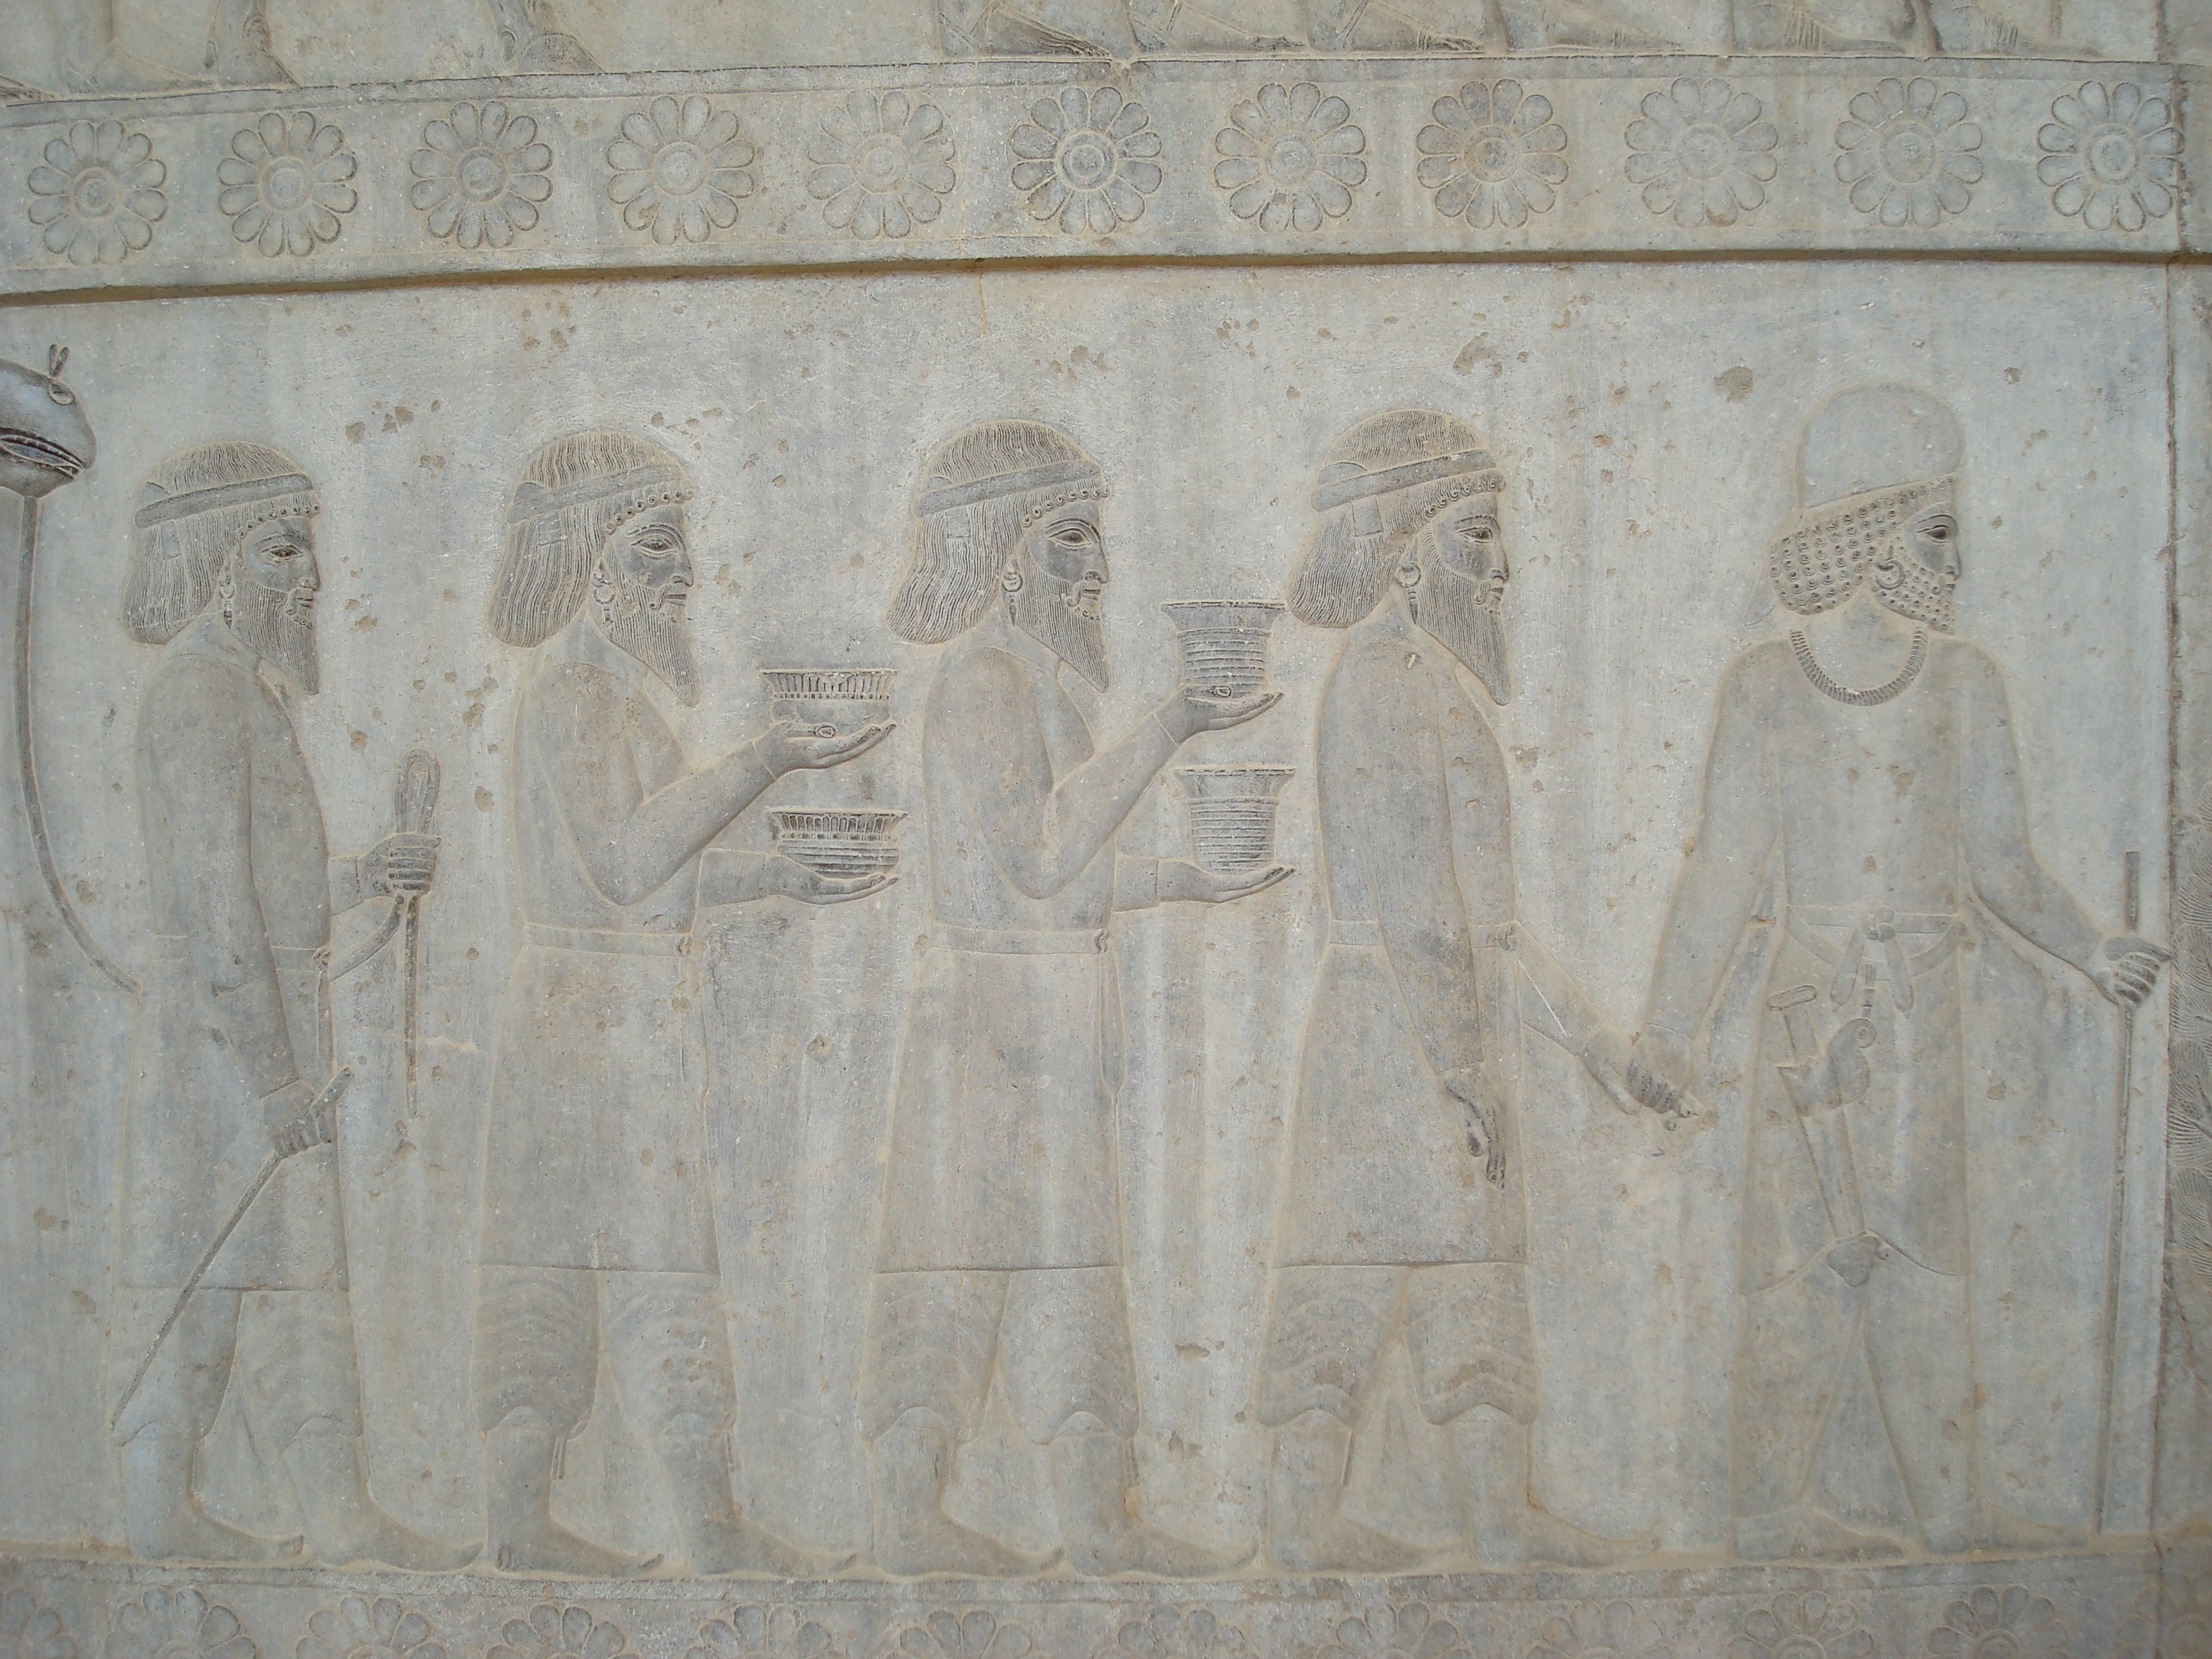
persepolis, persia, iran, shiraz, Achaemenid, Darius, empire, Cyrus, ancient, relief, stone carving, carving, wall, ancient history, art, history, temple, artwork, mortuary temple, terrain, artifact